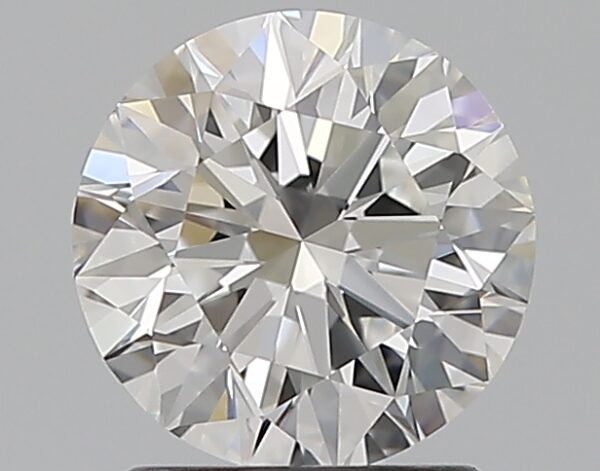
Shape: round
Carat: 1.5
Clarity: VVS2
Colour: E
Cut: EX
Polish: EX
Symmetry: EX
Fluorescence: N
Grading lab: GIA
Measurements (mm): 7.23 x 7.28 x 4.57